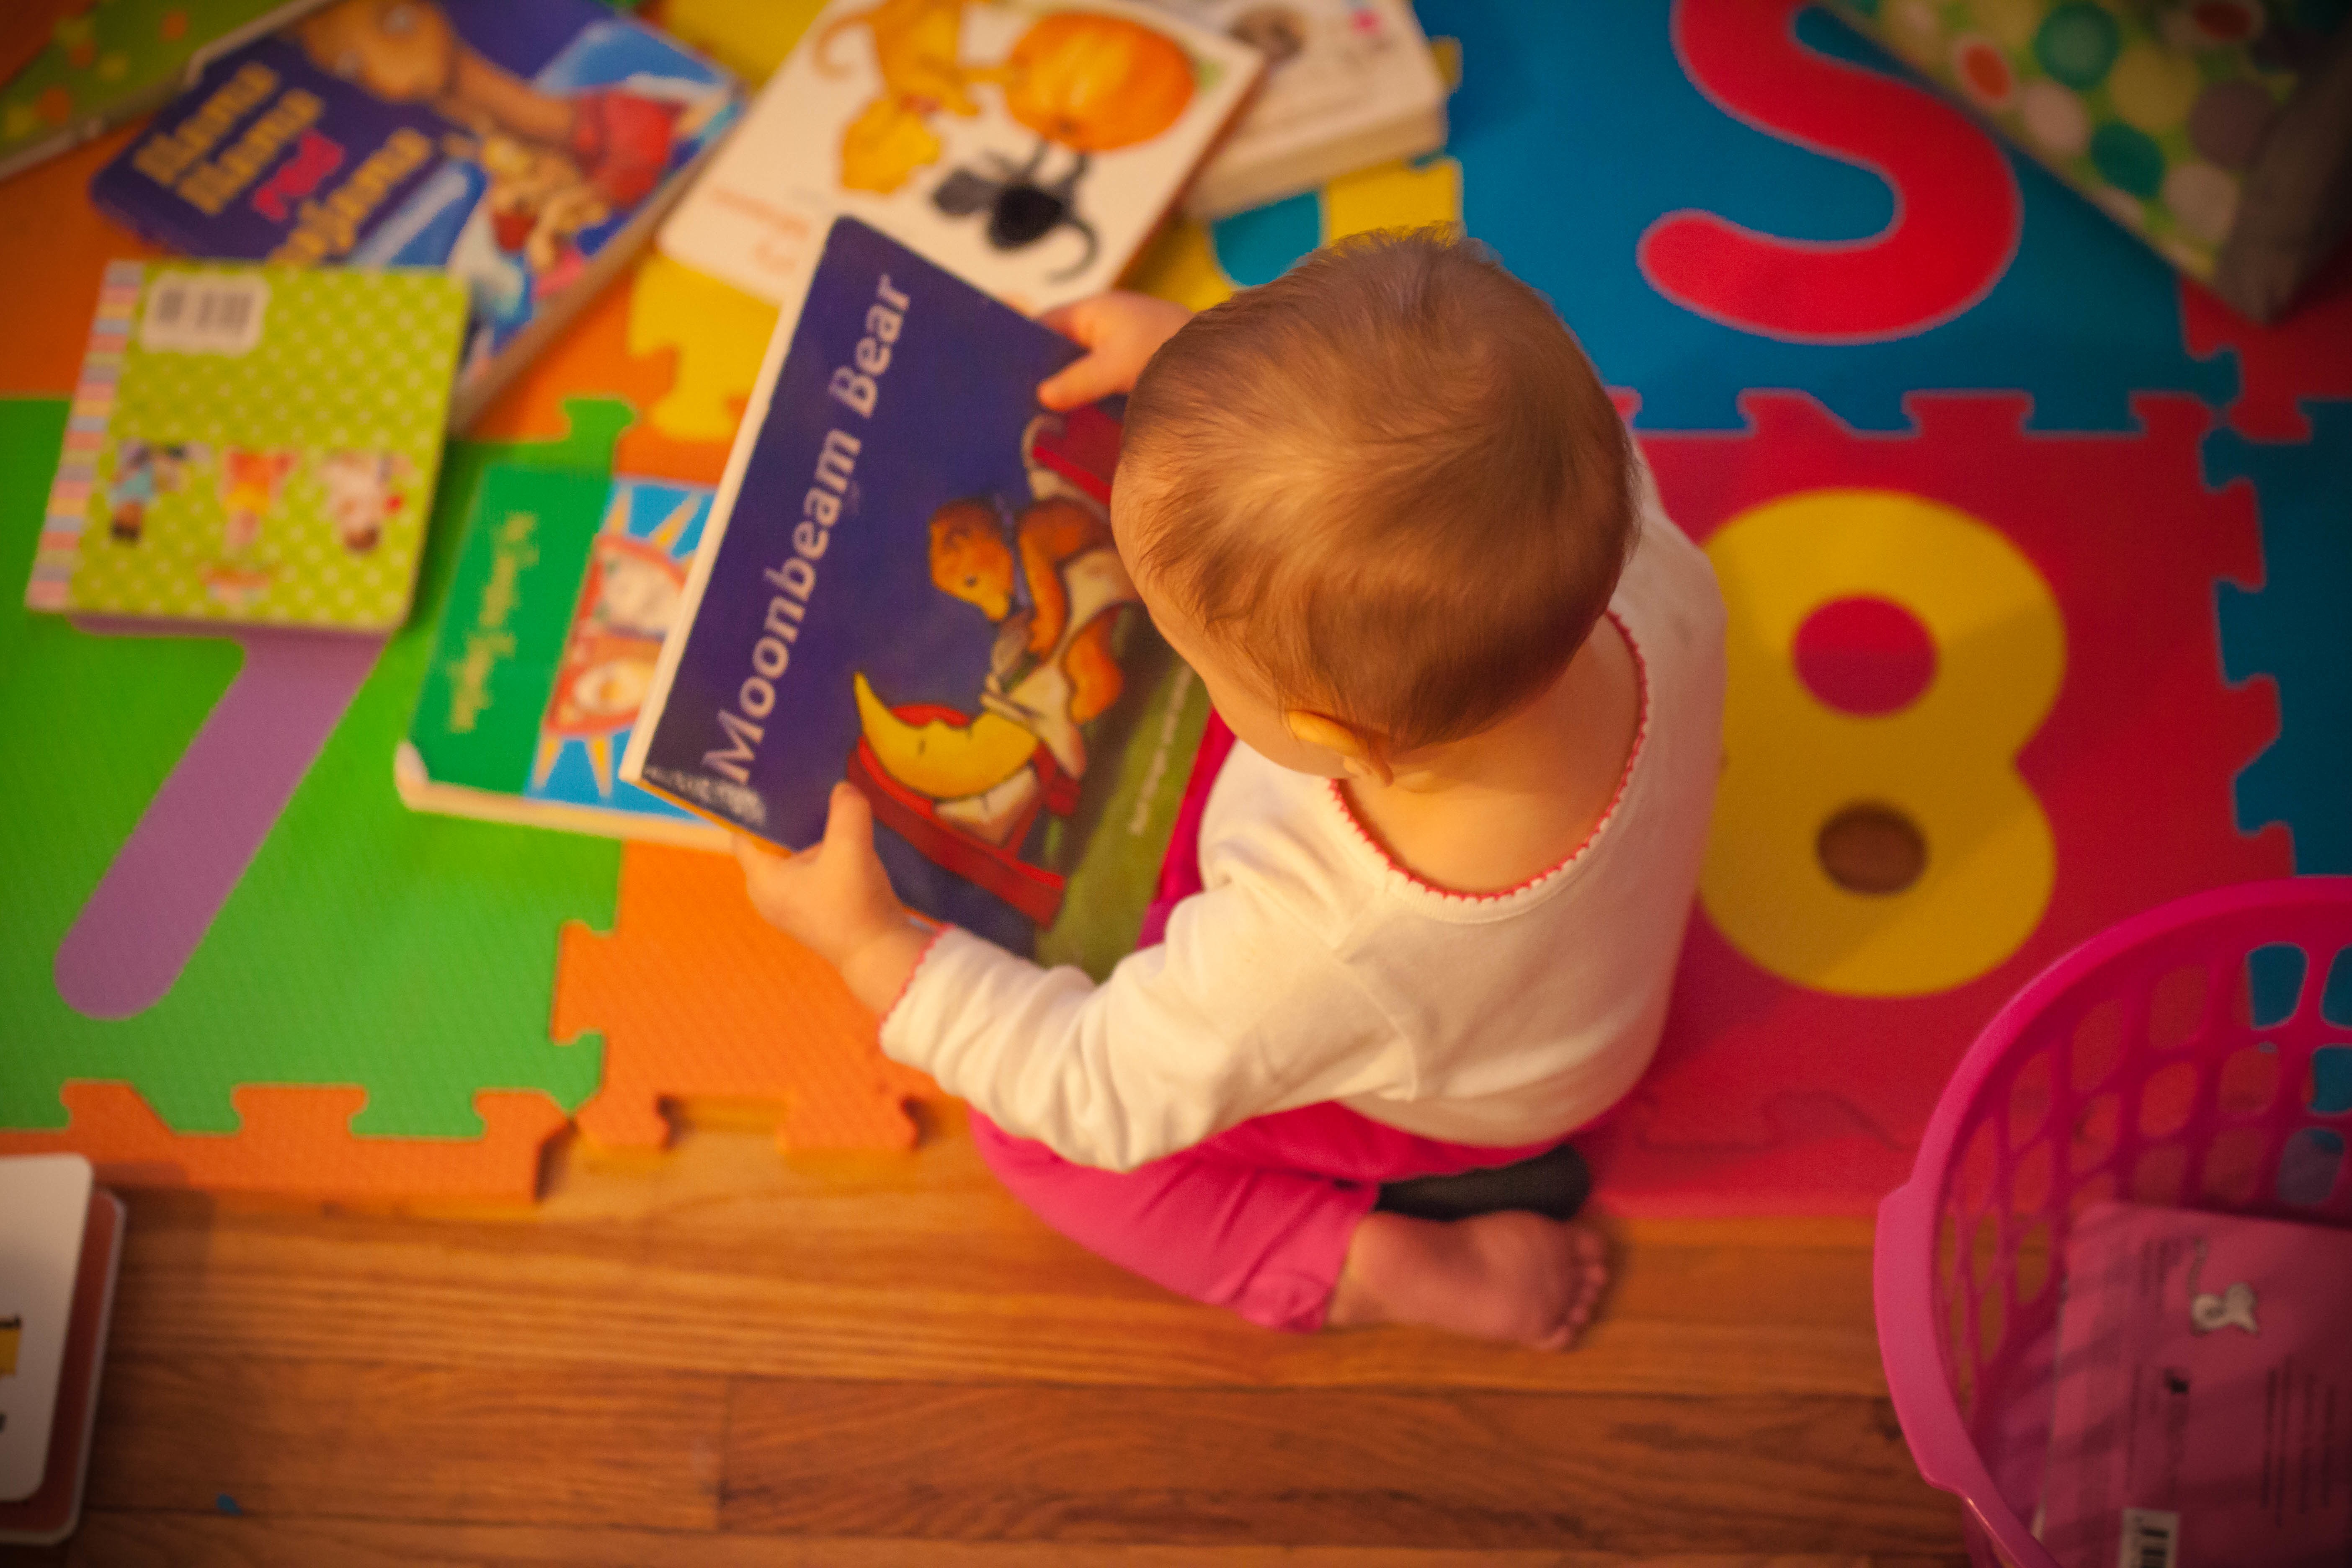
play, color, child, toy, toddler, learning, human positions, human action